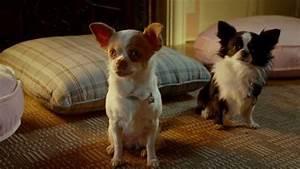
dog